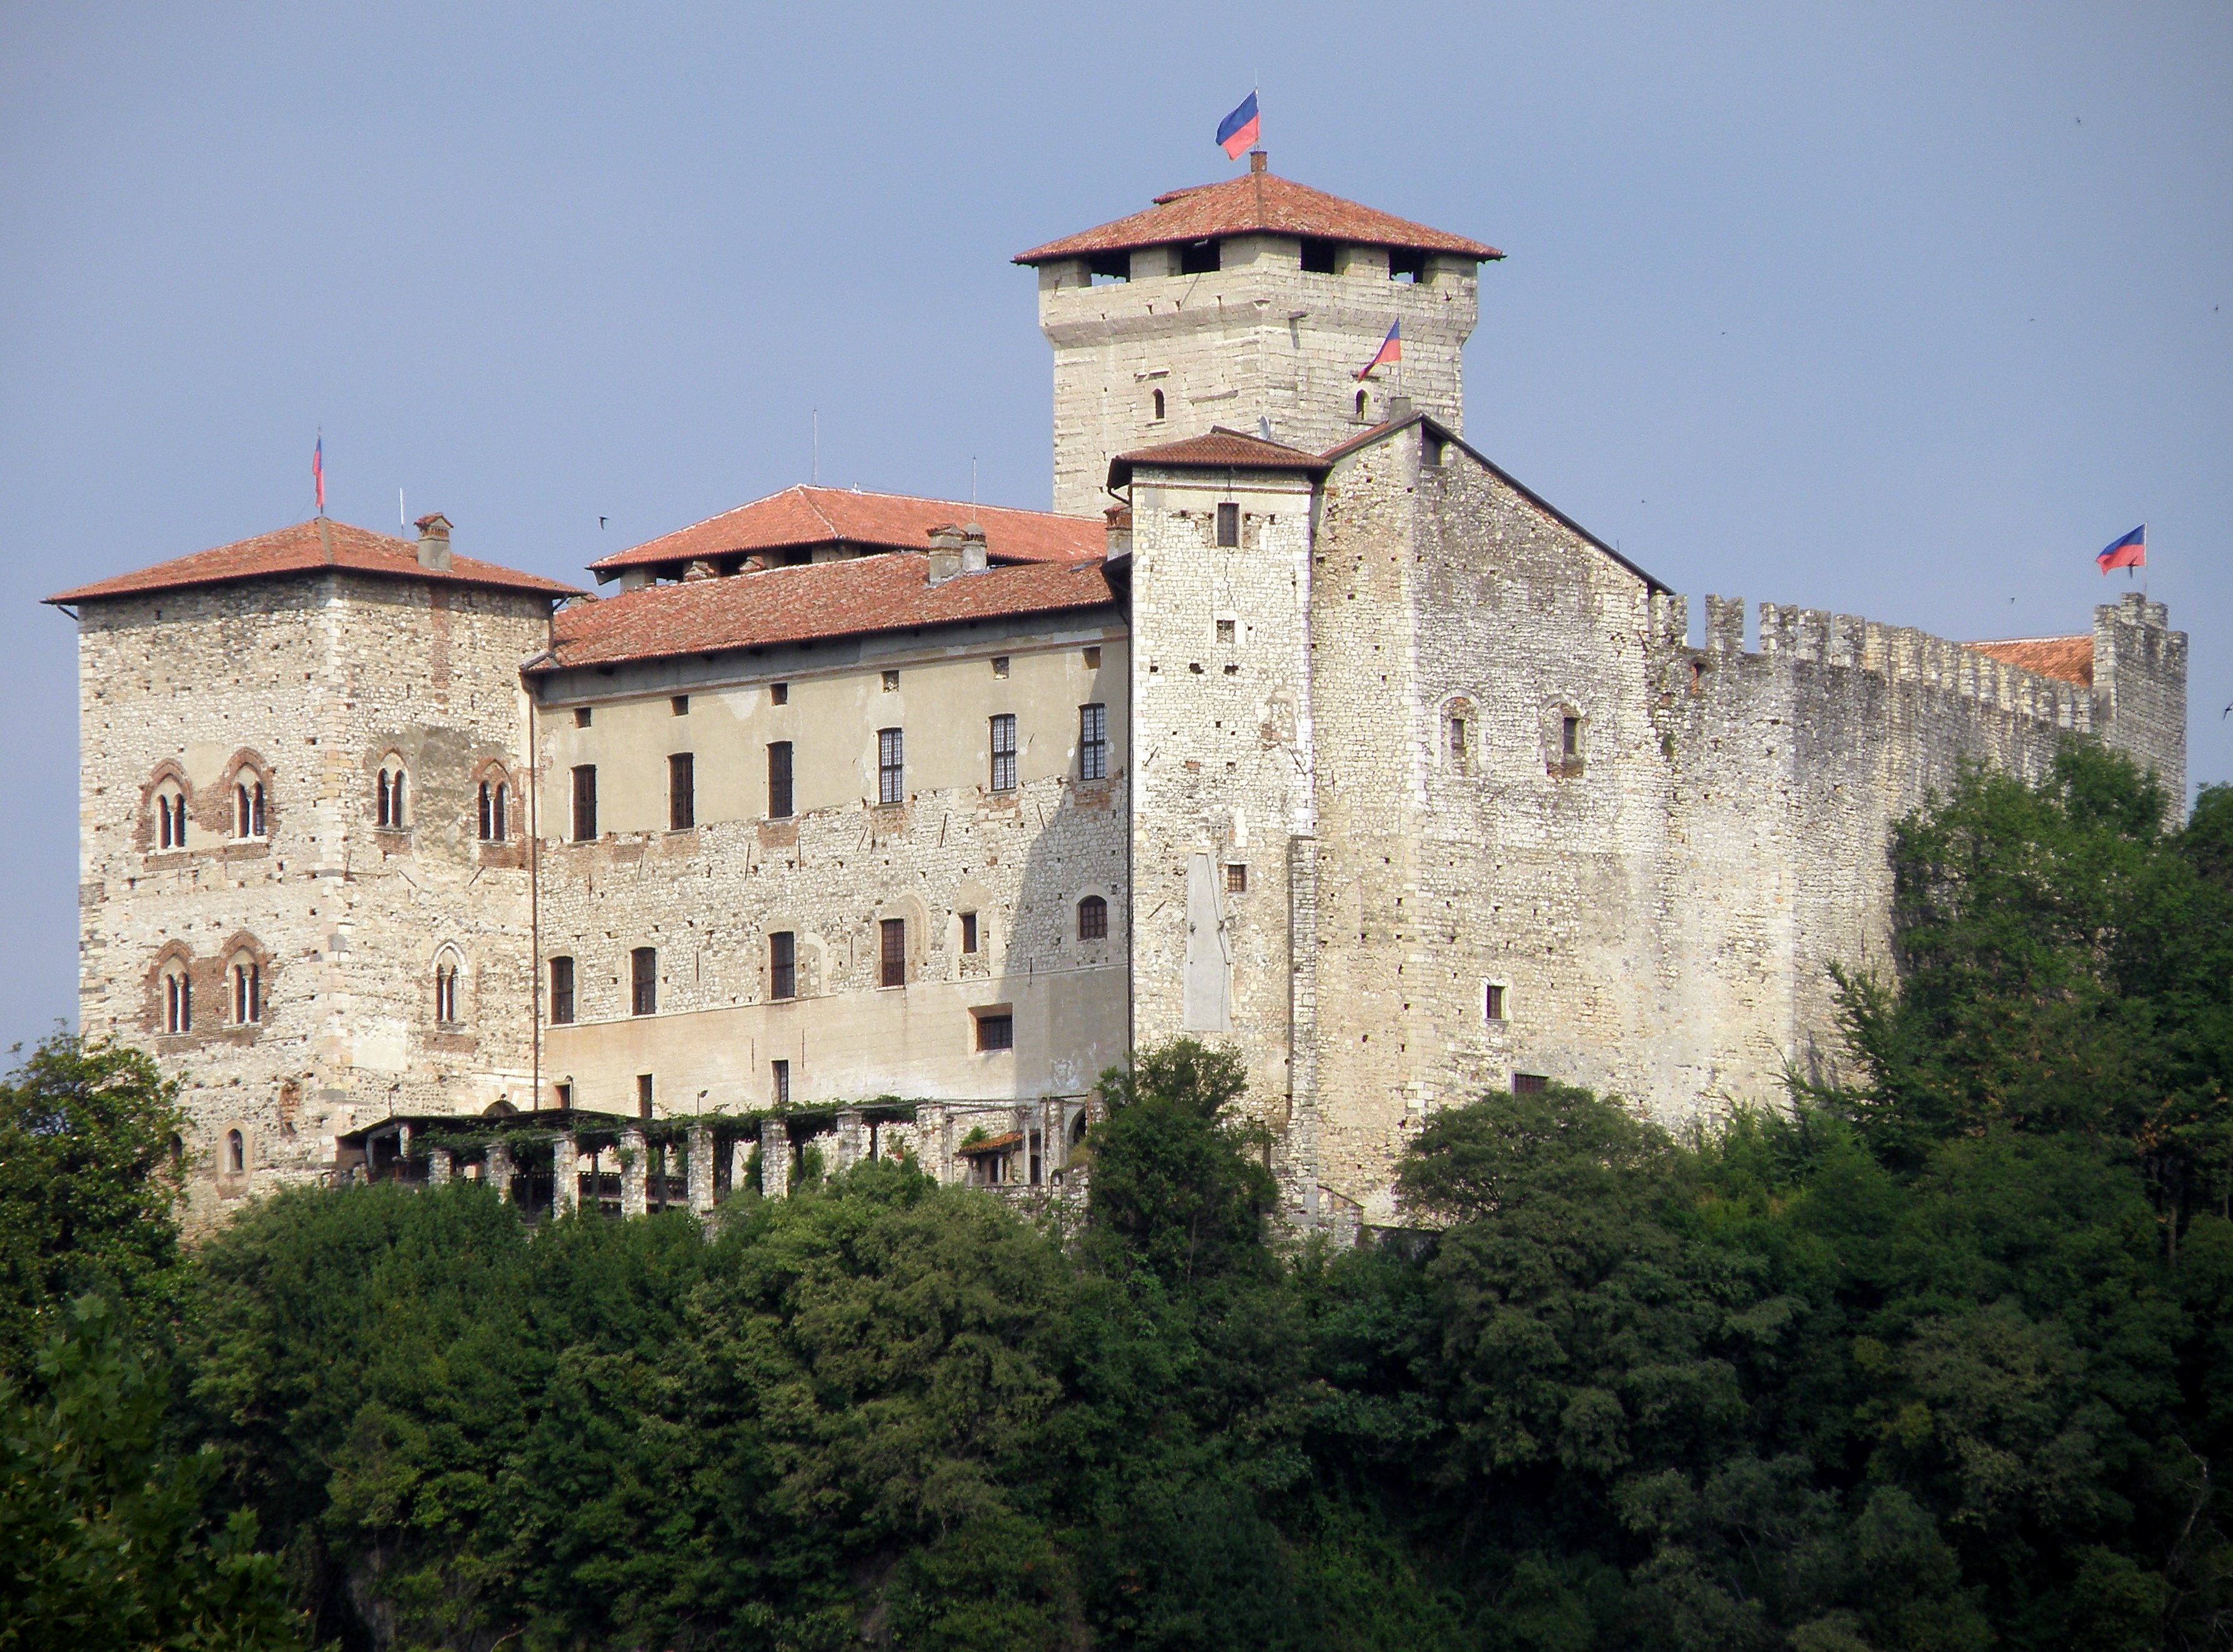
town, view, building, chateau, tower, castle, italy, fortification, monastery, municipality, historic site, varese, angera, lake maggiore, water castle, borromeo castle